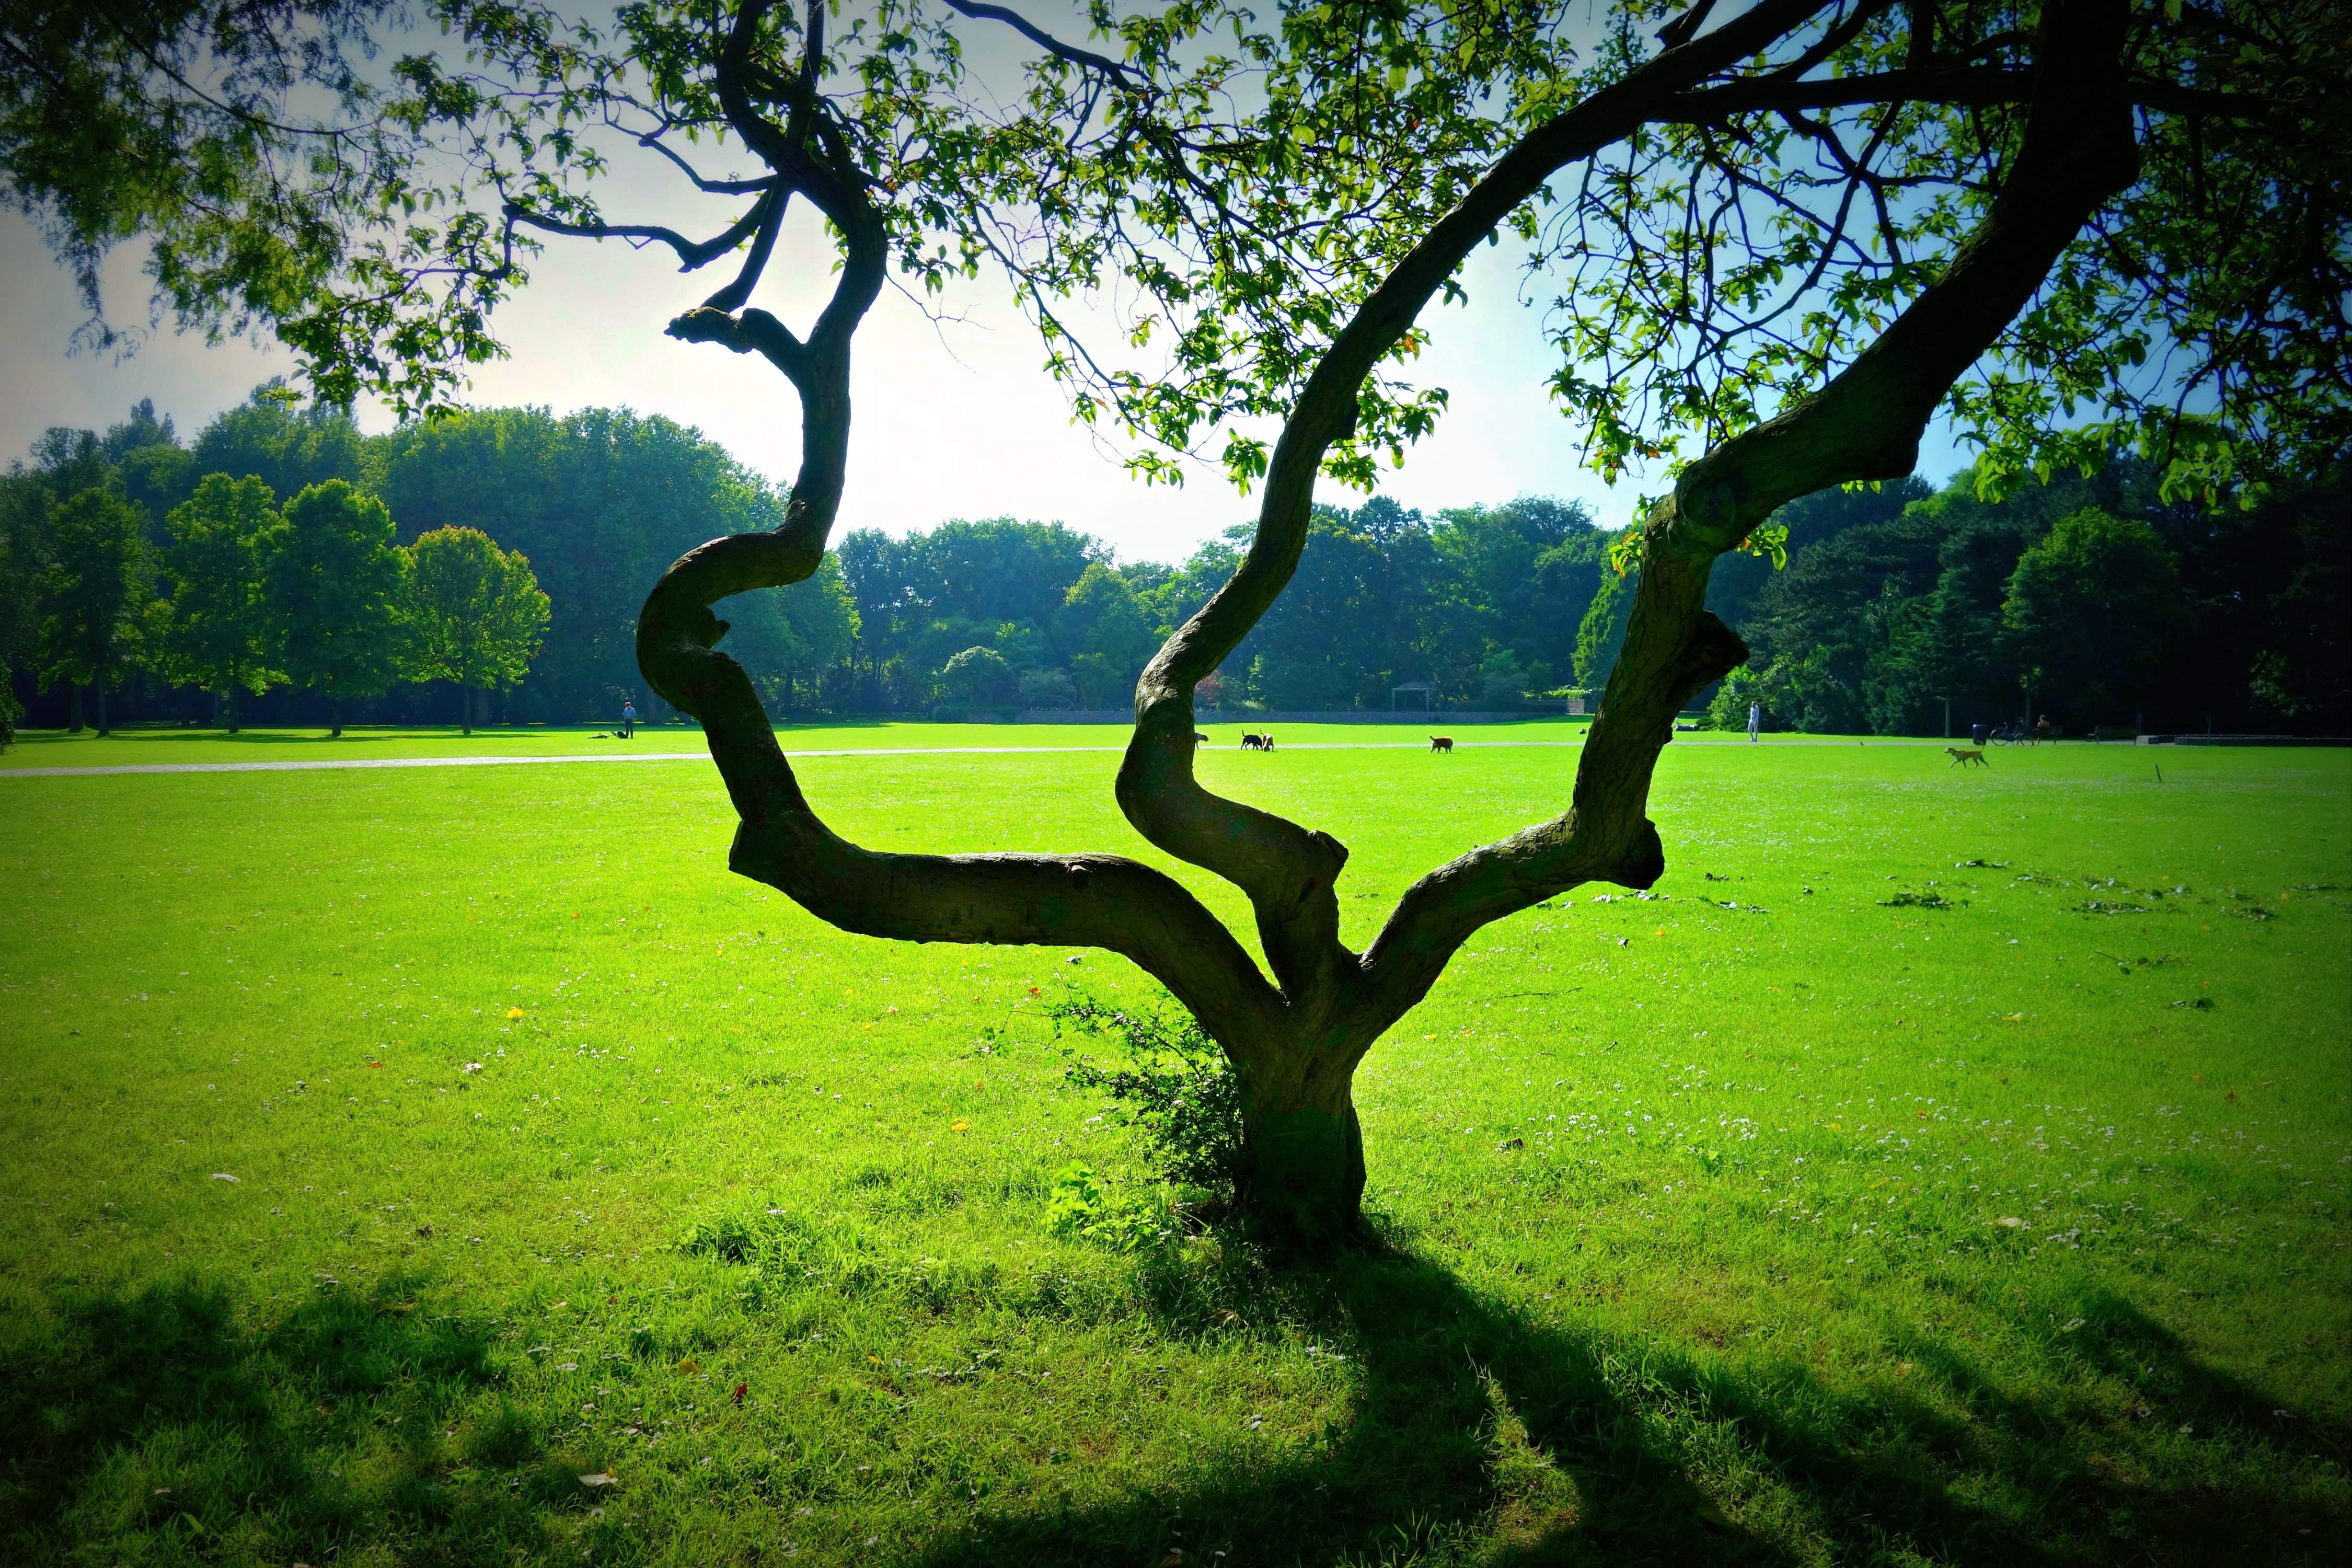
tree, nature, forest, grass, branch, silhouette, light, plant, field, lawn, meadow, sunlight, morning, leaf, flower, green, park, bright, woodland, shape, tree silhouette, twisted tree, woody plant